William H. Graham (politician)

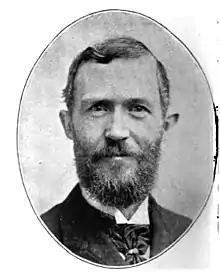

William Harrison Graham (August 3, 1844 – March 2, 1923) was a U.S. Representative from the Commonwealth of Pennsylvania.